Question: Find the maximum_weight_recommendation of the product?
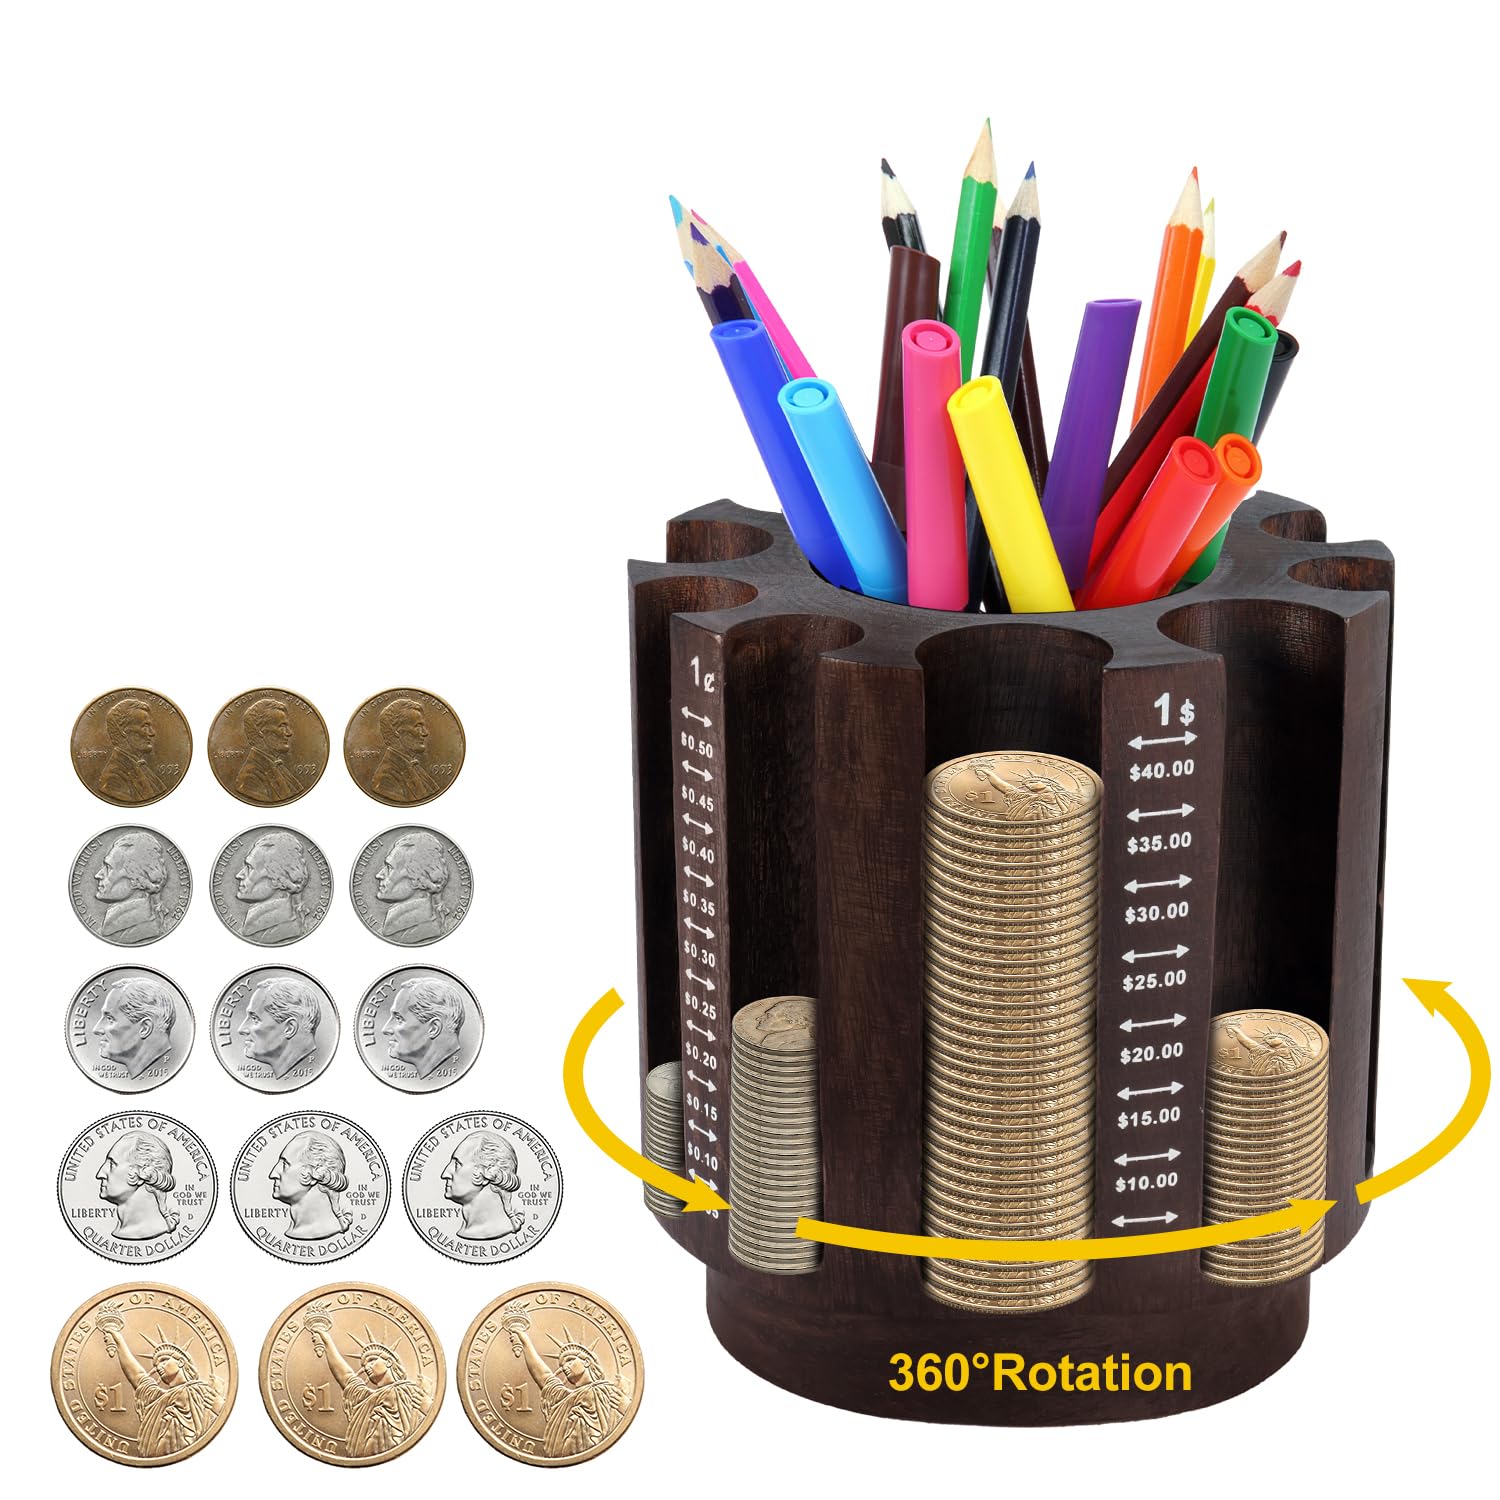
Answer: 1.0 gram